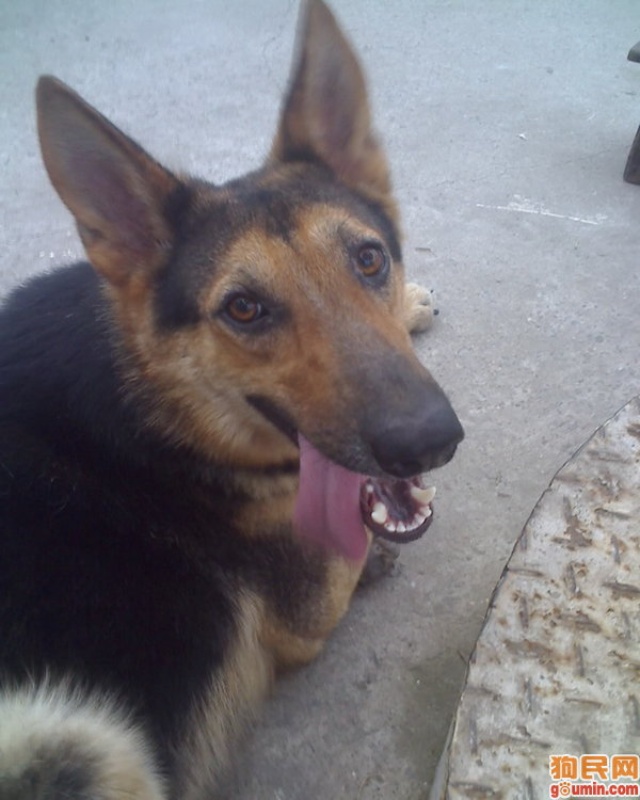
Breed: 258-n000104-Black_sable